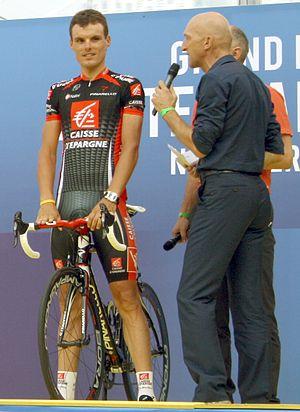
Luis Léon Sánchez Gil, né le 24 novembre 1983 à Mula dans la Communauté autonome de Murcie, est un coureur cycliste espagnol. Il débute chez les professionnels en 2004 chez Liberty Seguros et court depuis 2015 pour l'équipe Astana. Il a notamment remporté Paris-Nice en 2009, la Classique de Saint-Sébastien en 2010 et 2012, le championnat d'Espagne sur route en 2020, celui du contre-la-montre en 2008, 2010, 2011 et 2012 ainsi que quatre étapes du Tour de France, en 2008, 2009, 2011 et 2012.